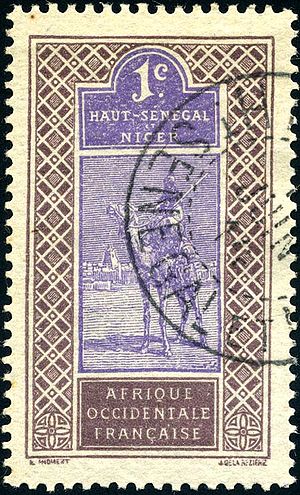
Øvre Senegal og Niger
Frimærke stemplet i juni 1914.
Øvre Senegal og Niger var en koloni i Fransk Vestafrika som blev dannet i 1904 af Senegambia og Niger. Niger blev et separat militærdistrikt i 1911 og en separat koloni i 1922. Øvre Volta blev fradelt i 1919, og de sidste områder blev omorganiseret som Fransk Sudan i 1920. Hovedstaden var Bamako.